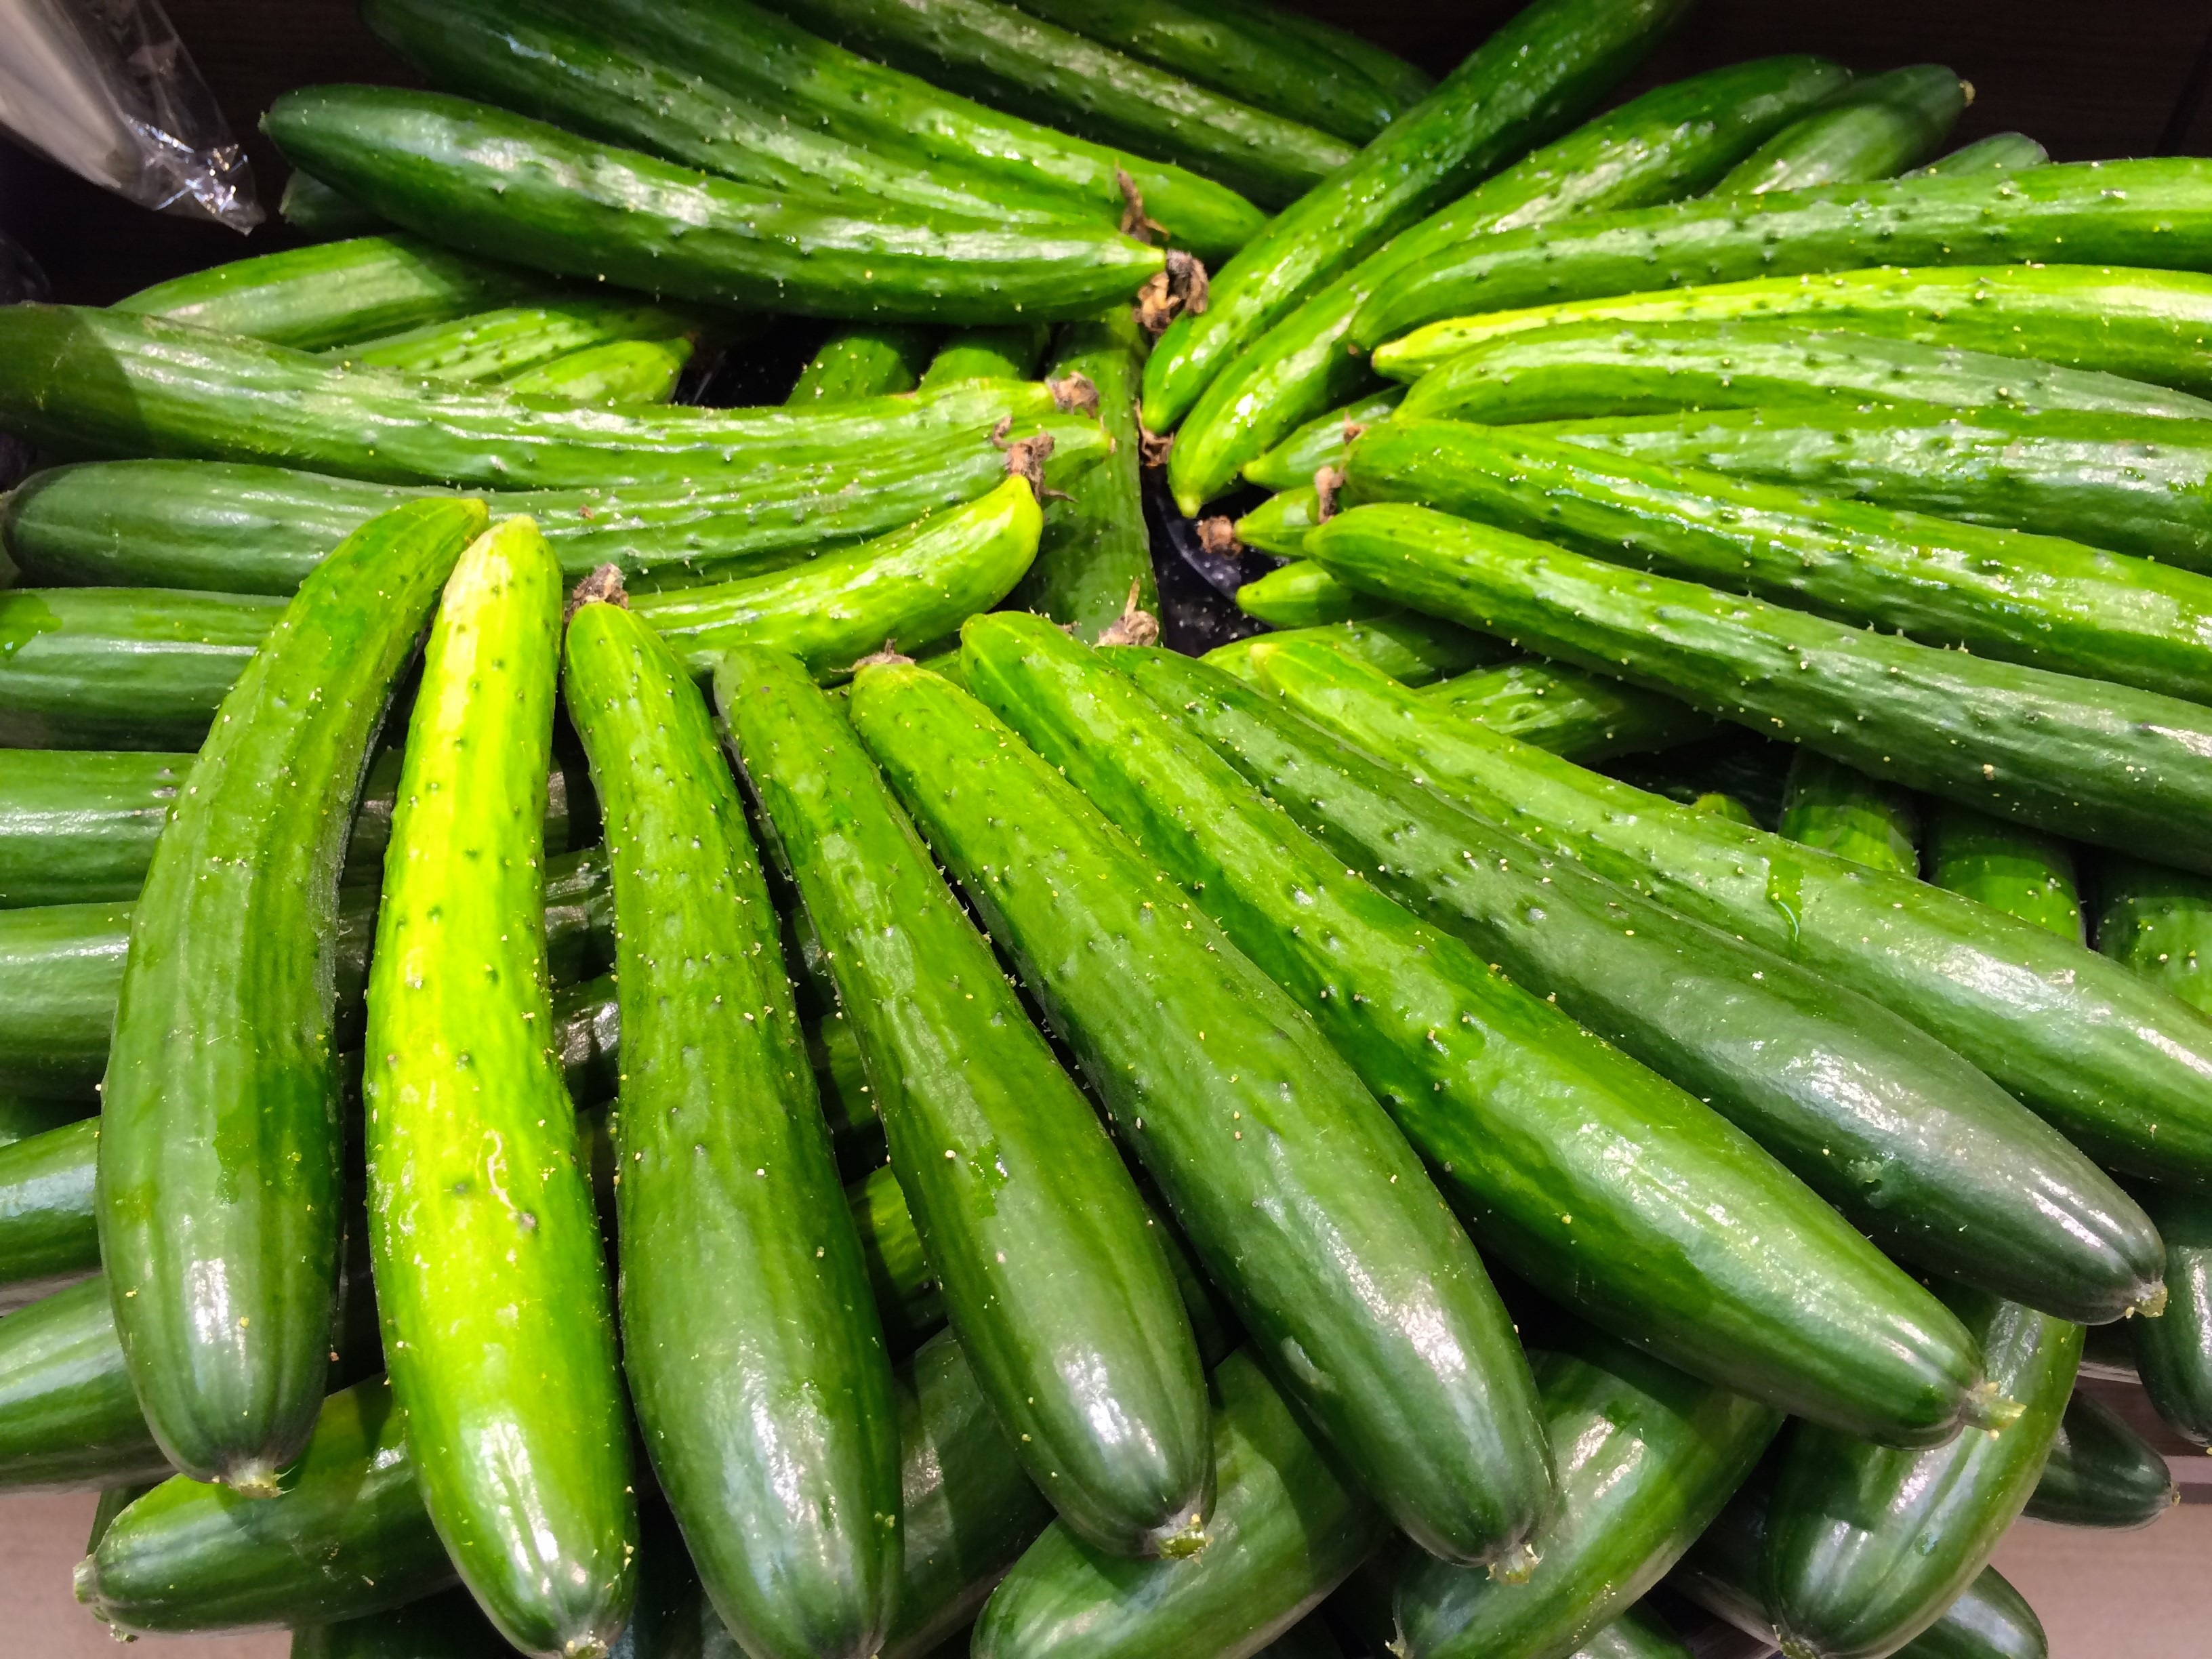
plant, food, green, produce, vegetable, fresh, japan, cucumber, department, yokosuka, kanagawa japan, pile up, department store, flowering plant, saikaya, vegetables taste, land plant, cucumber gourd and melon family, summer squash